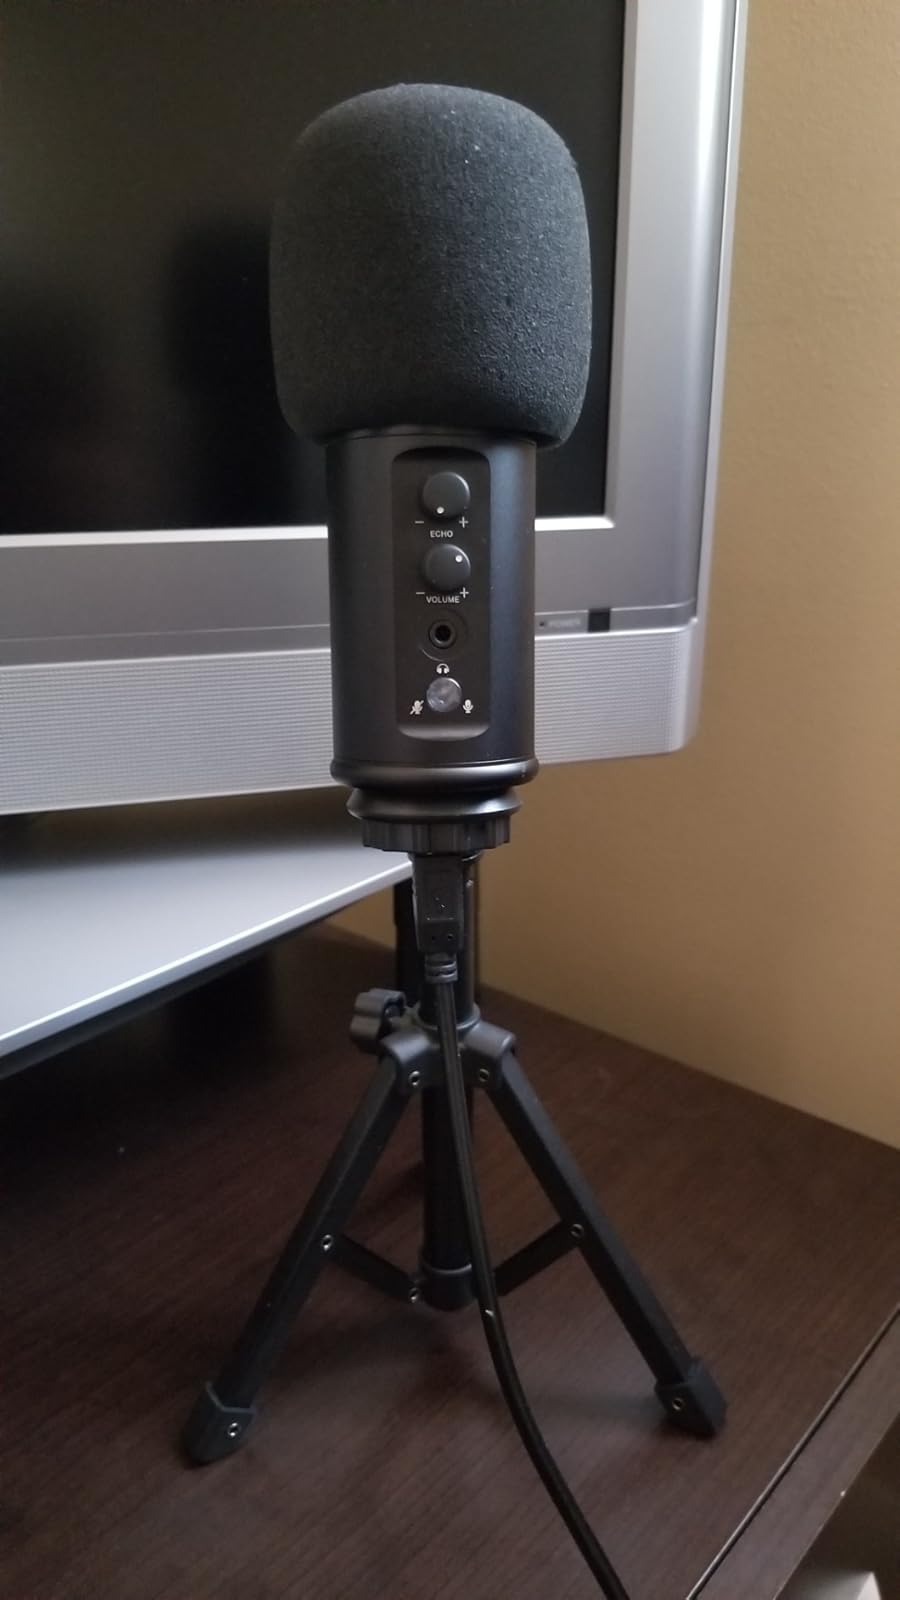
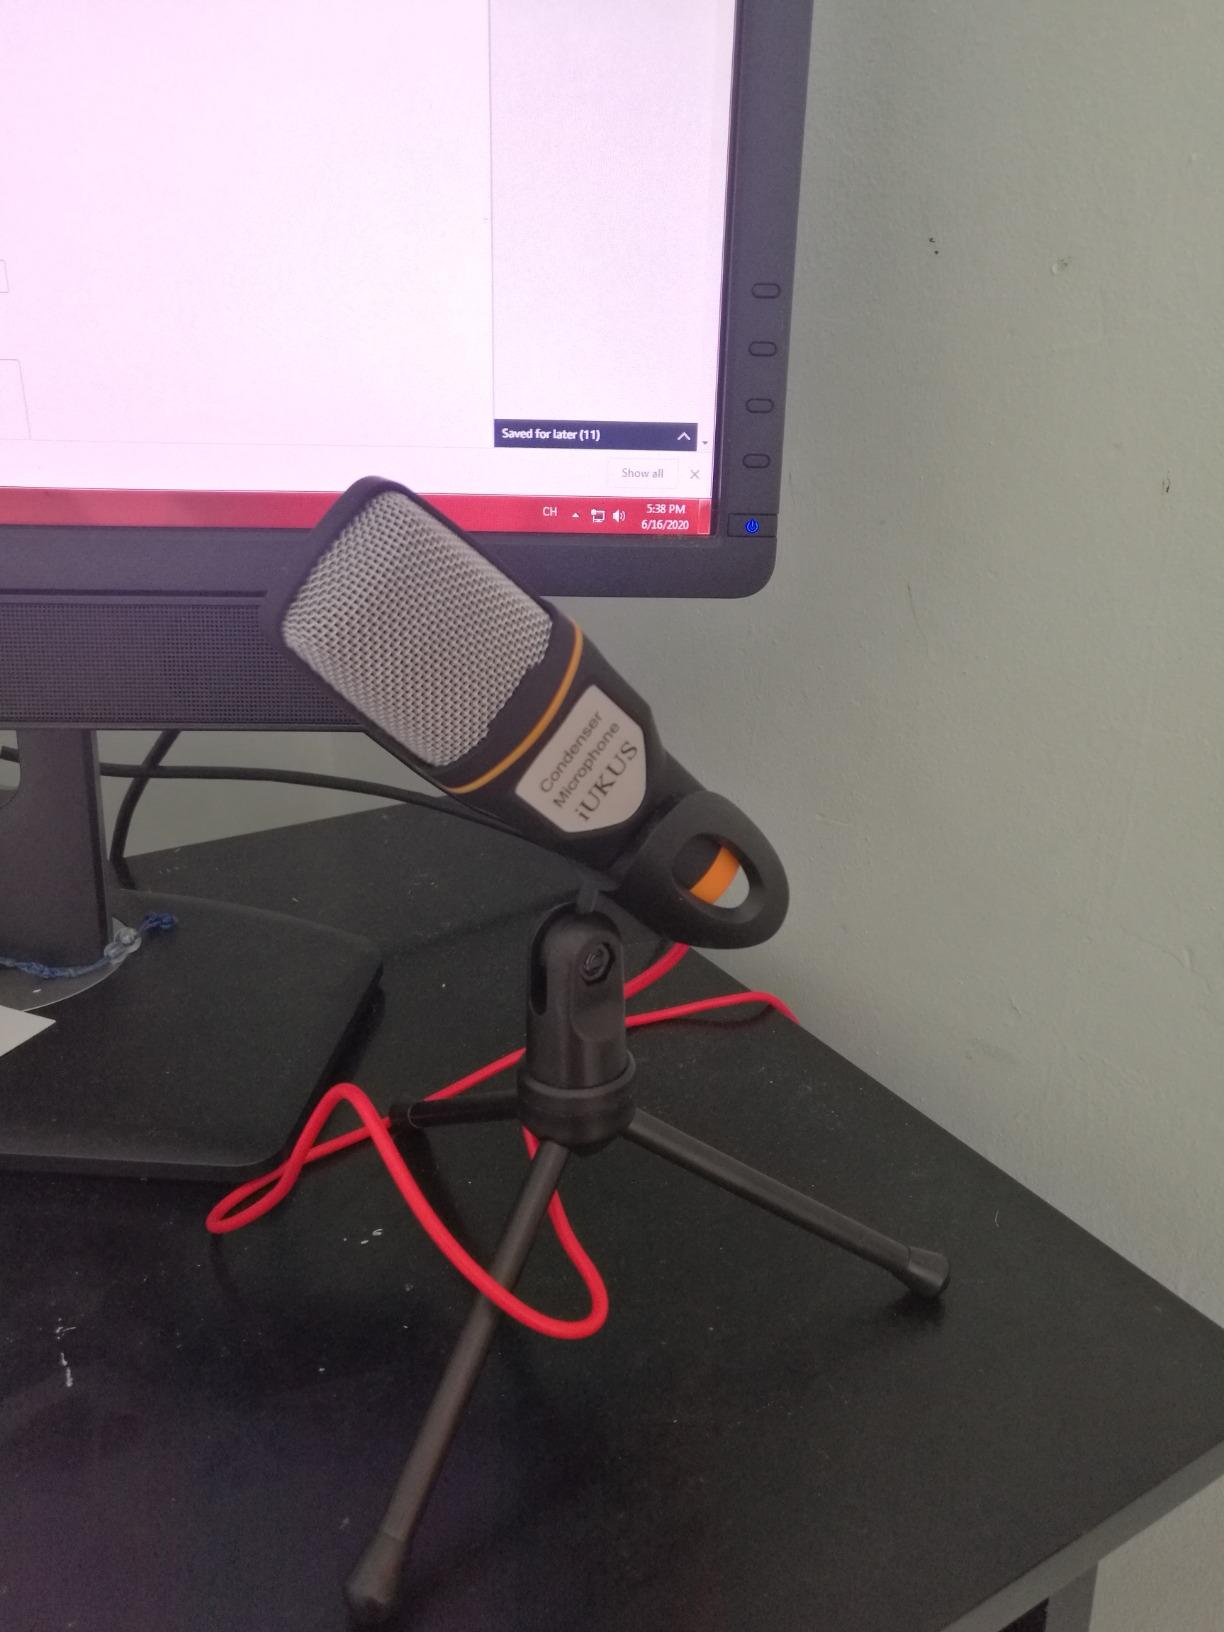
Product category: microphone
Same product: no